Ballyshannon

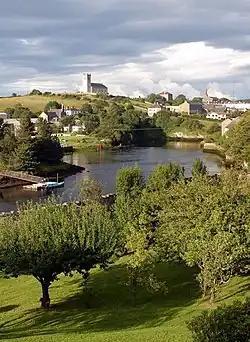
River Erne and Ballyshannon

A hydroelectric power station was built in the town in the 1950s. The project or "scheme" brought engineers, electricians, and specialists in hydroelectricity from many parts of the country and abroad to the town, which experienced a "boom" during the decade-long construction period. The scheme involved building a dam upriver from the town and digging out a deep channel or tailrace to lower the riverbed through the town to increase the head of water at the dam to drive the turbines. The new plant was named Cathaleen's Fall hydroelectric power station. Before the station was built, the river was wide, and the water level much higher than it is today. A long bridge spanned from the northern shore to the 'port' on the southern bank. The waters spilled over a number of waterfalls, among them Assaroe Falls, before meandering out to sea. Today, however, the river runs through a narrow channel, far below the level of either bank and a narrower single arch bridge has replaced the old one. The newly built Ballyshannon–Bundoran bypass has added a new, more modern bridge over the river. A pedestrian bridge was also constructed to mark the millennium.